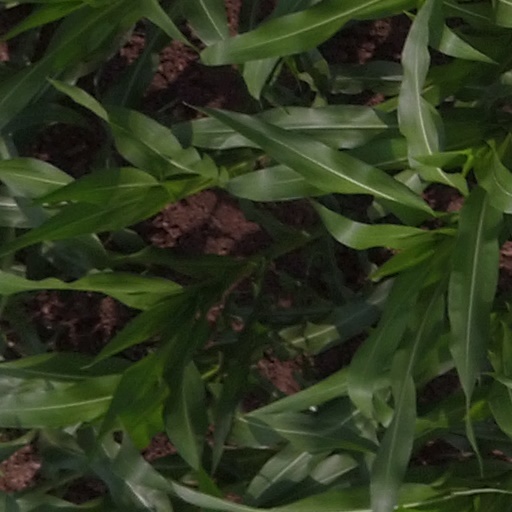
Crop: maize; corn